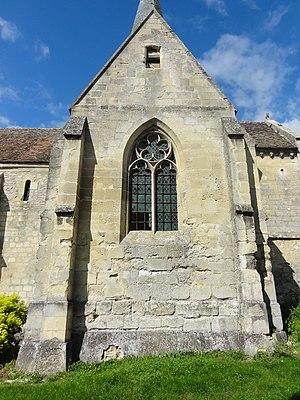
Église Saint-Pierre-aux-Liens-et-Saint-Étienne de Brignancourt - voir titre.
L'église Saint-Pierre-aux-Liens-et-Saint-Étienne, ou Saint-Pierre-ès-Liens, est une église catholique paroissiale située à Brignancourt, dans le département français du Val-d'Oise. C'est un édifice modeste de style majoritairement roman et gothique primitif, qui réunit une nef non voûtée de la fin du XIᵉ siècle à un chœur de deux travées terminé par un chevet plat, et fut complétée ultérieurement, à la fin du XIIIᵉ ou au début du XIVᵉ siècle, par un croisillon au sud de la première travée du chœur. Celui-ci sert de base au clocher resté inachevé en raison de son contrebutement insuffisant. Les éléments les plus remarquables à l'extérieur sont le portail de style roman tardif, qui est entouré d'un rang de bâtons brisés se continuant sur les piédroits, et surmonté d'un tympan quadrillé, ainsi que la corniche beauvaisine du clocher et du chœur. Le croisillon est éclairé par une grande baie munie d'un remplage de style rayonnant tardif, qui annonce la transition vers le style flamboyant. Plus discrets se font les linteaux monolithiques à claveaux simulés des petites baies romanes à simple ébrasement, dont quatre exemplaires subsistent au sud de la nef, et deux sur le versant nord.